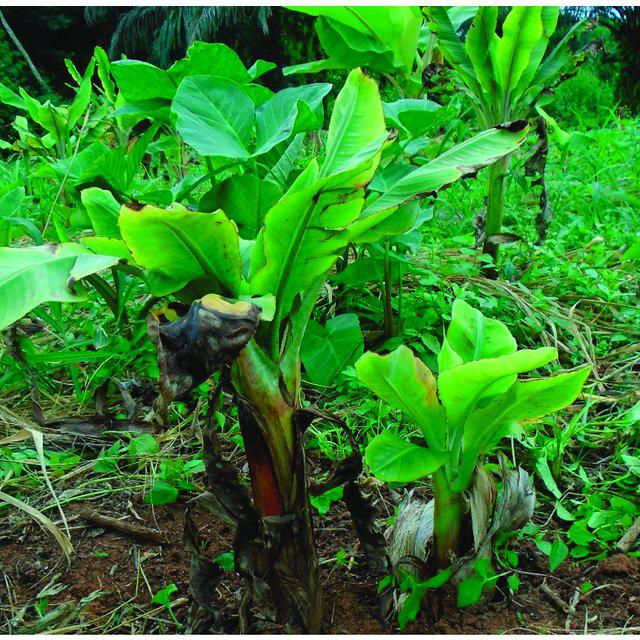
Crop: unknown
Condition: banana_banana_bunchy_top